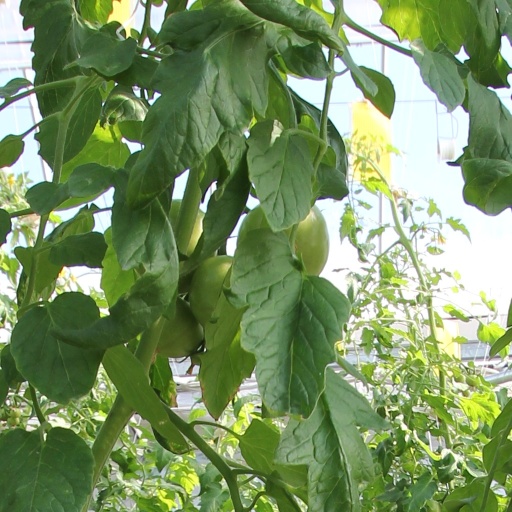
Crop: tomato